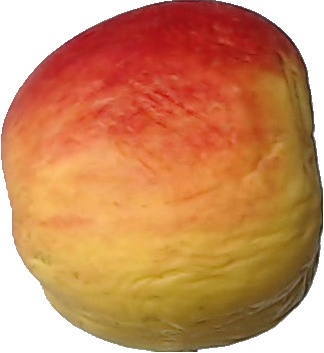
Label: apple_red_yellow_1